Collaborationist Chinese Army

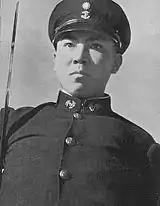
A cadet of the Shanghai naval academy

The Navy of the Reorganized National Government was first created on 13 December 1940 by the Japanese, with an inauguration ceremony taking place in Weihaiwei. It was attended by officials, including vice chief of naval staff, Zhang Xiyuan, along with the commander of the Japanese naval forces operating in north China. Several former Nationalist navy vessels were handed over by Japan, along with several naval bases, including Weihaiwei and Qingdao. There are reports that the former Nationalist cruisers "Ning Hai" and "Ping Hai" were given to the Nanjing Navy by Japan and were commissioned in a large ceremony, becoming useful propaganda tools. They were used until 1943 when the Imperial Japanese Navy took them for its own use. By 1944, the Nanjing Navy was under the direct command of Naval Minister Ren Yuandao and mostly functioned as a coastal patrol force.